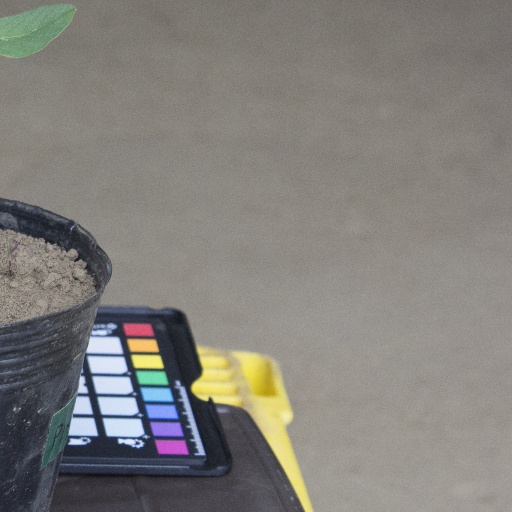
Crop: soybean